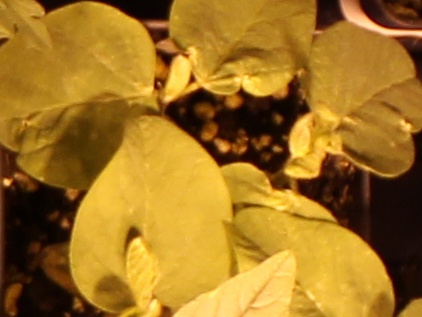
Label: Soybean